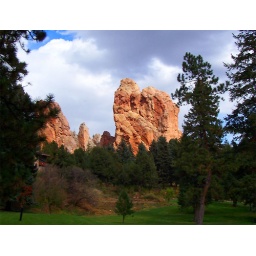
The view from the front door of the castle, walking in before breakfast in the morning.